NYC Prep

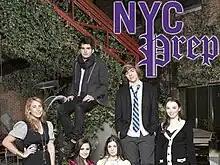
Jessica, PC, Sebastian, Camille, Taylor and Kelli (clockwise from left)

NYC Prep is an American reality television series on Bravo. The series debuted on June 23, 2009. The series follows six Manhattan teenagers in their daily lives as they attended events such as weekend parties, fashion shows, shopping sprees, charity events and dinner parties. The series drew many comparisons to the hit CW television show "Gossip Girl" because both shows revolved around the lives of Manhattan's "elite" teenagers. Filming was not allowed during school, nor were any school names specifically mentioned on the show, as the schools desired to distance themselves from the show.